Miloš Degenek

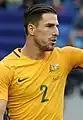
Degenek with Australia national team

Miloš Degenek (born 28 April 1994) is a professional soccer player who plays as a central defender. He is currently playing for TSC. Born in Croatia, he represents the Australia national team.